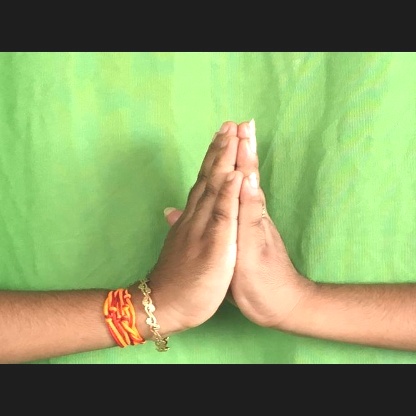
Mudra: Anjali